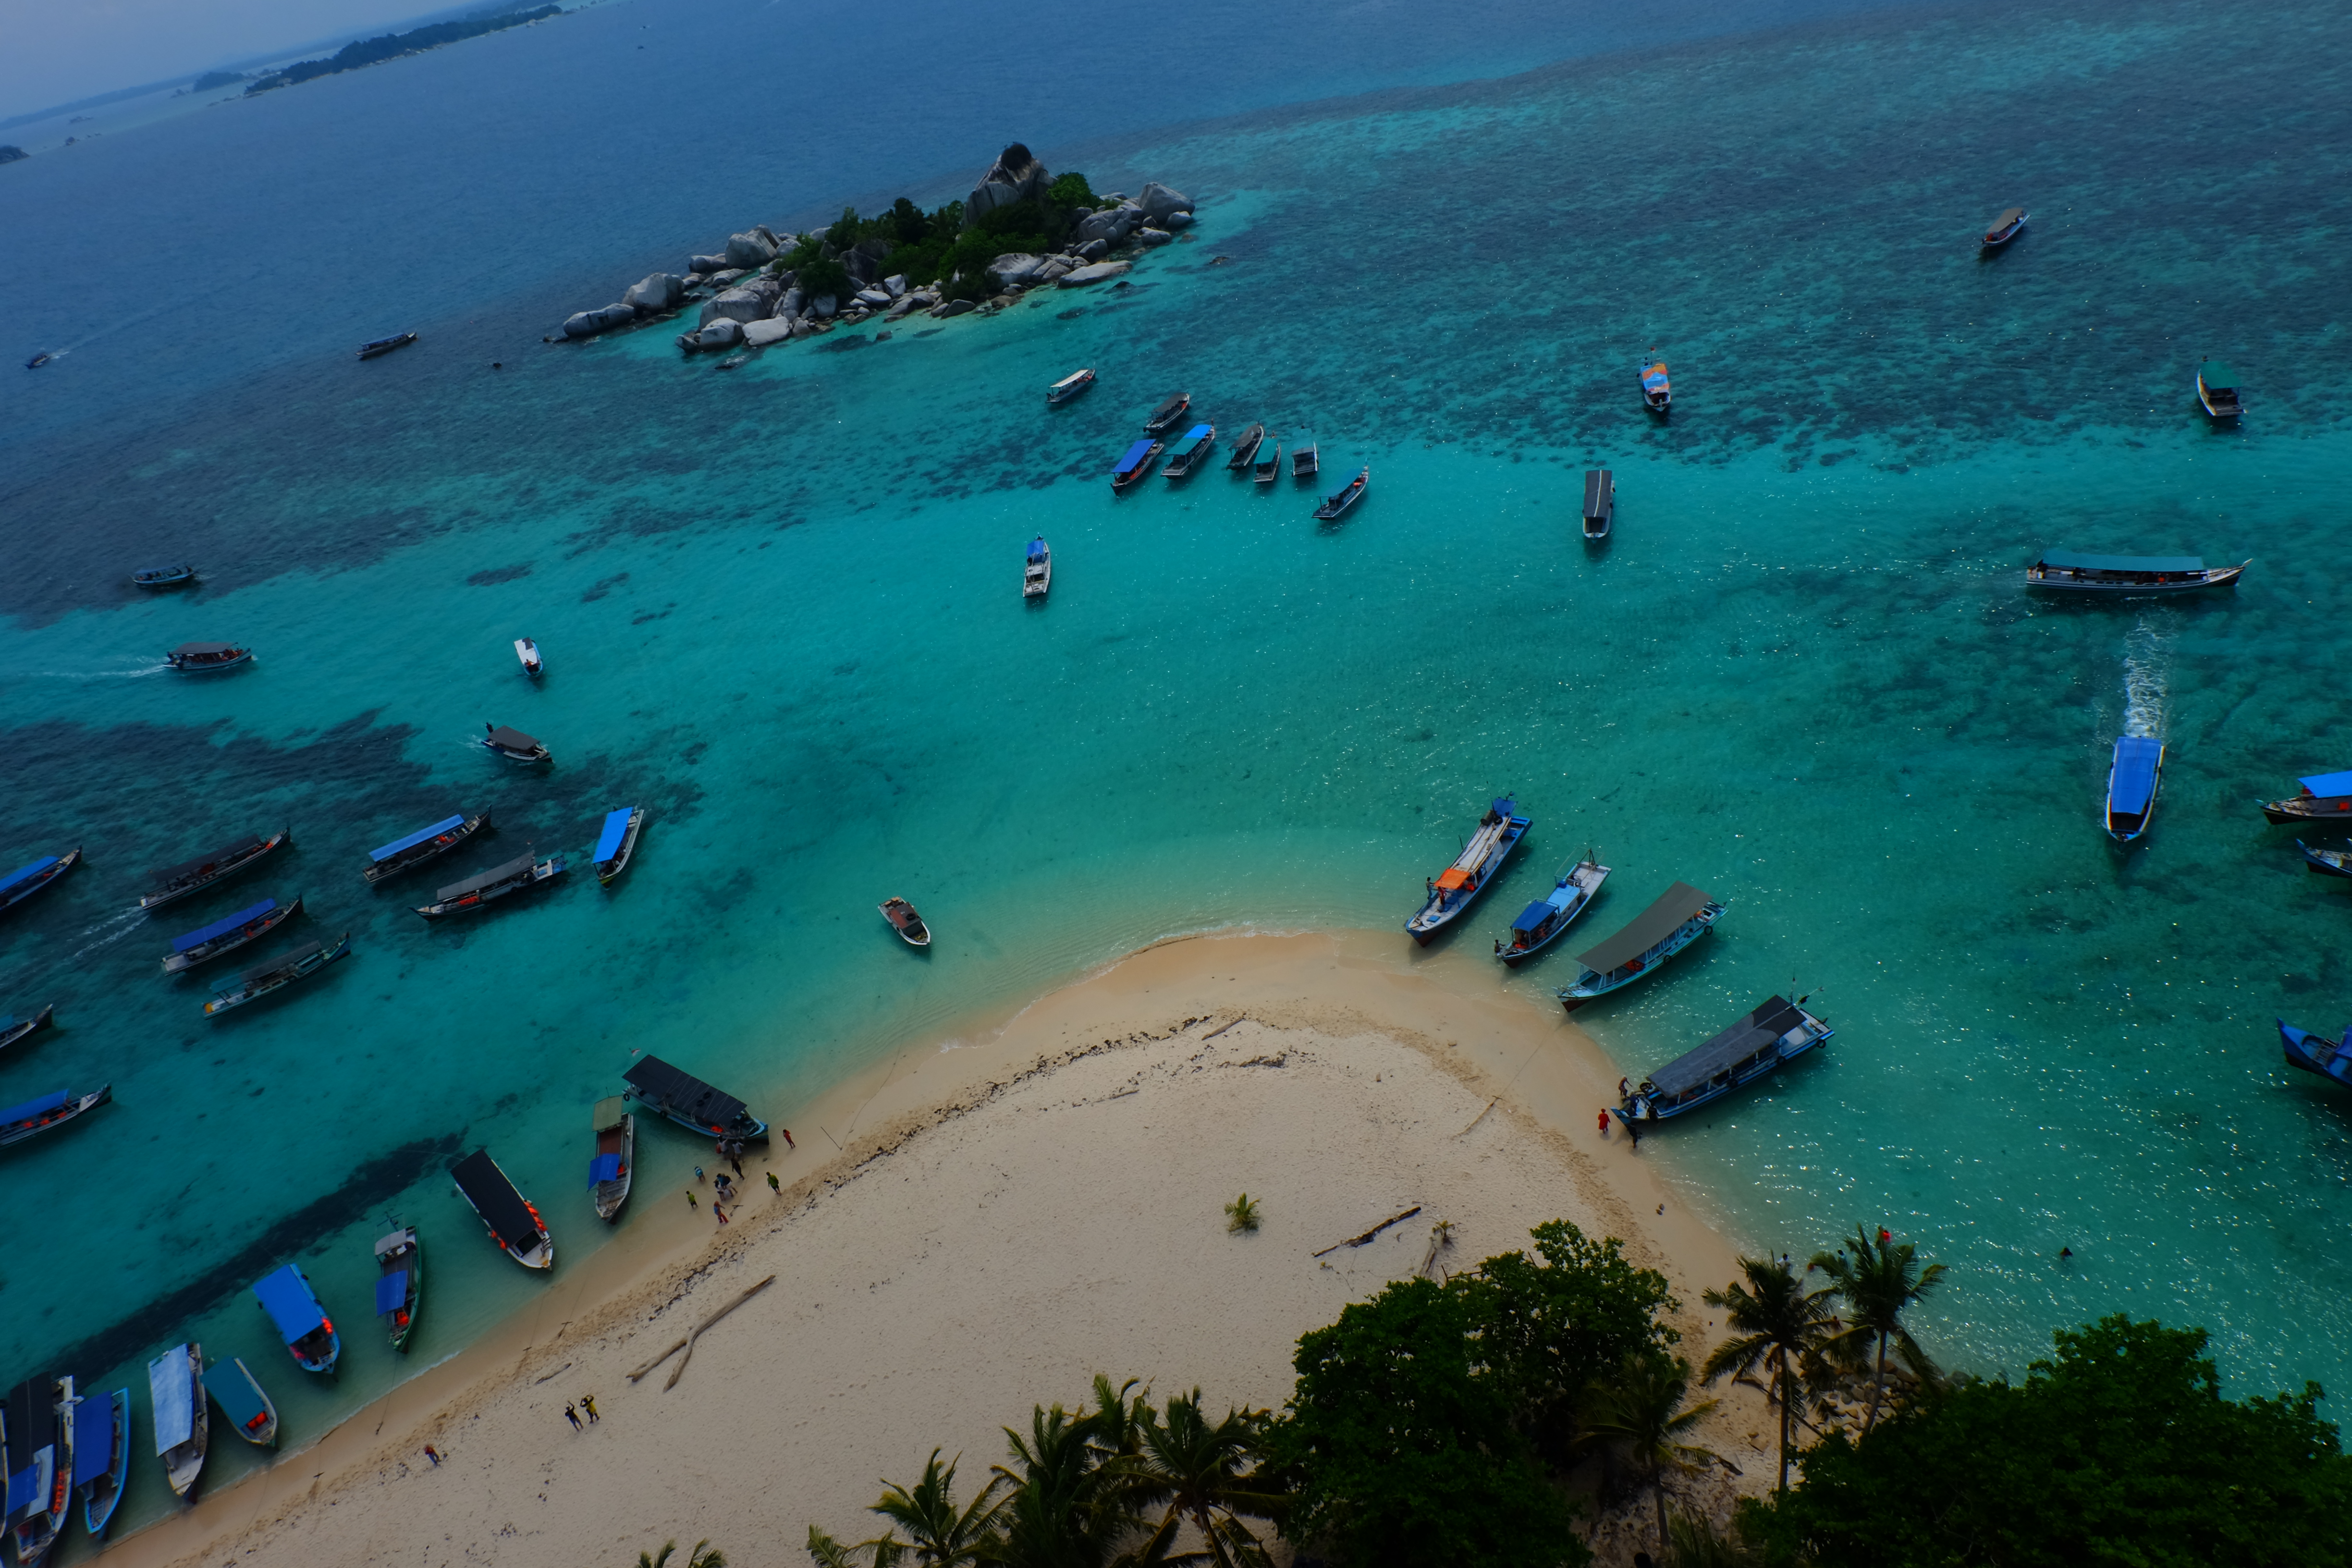
beach, indonesia, blue, sea, boat, Belitung Island, body of water, coastal and oceanic landforms, coast, ocean, azure, turquoise, vacation, bay, tourism, sand, tropics, shore, landscape, tree, caribbean, lagoon, photography, aerial photography, island, cay, leisure, resort, bight, inlet